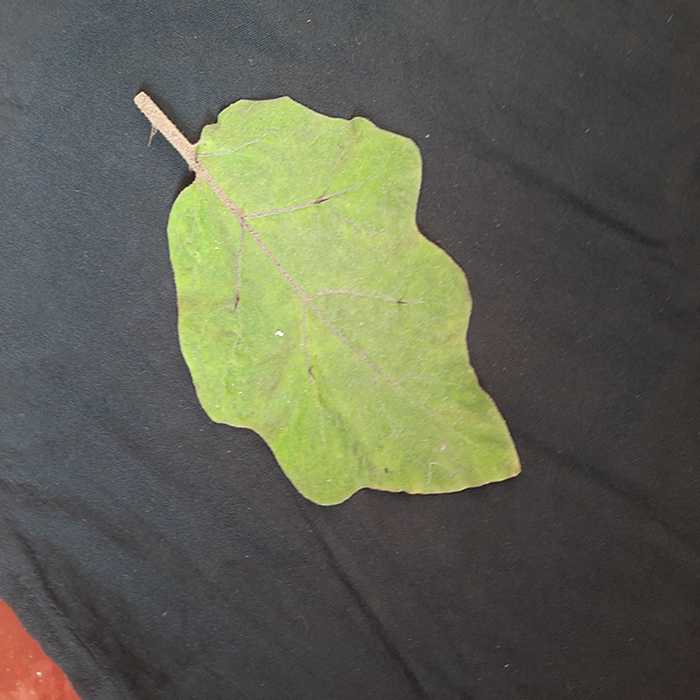
Plant: Eggplant
Label: Eggplant fresh leaf